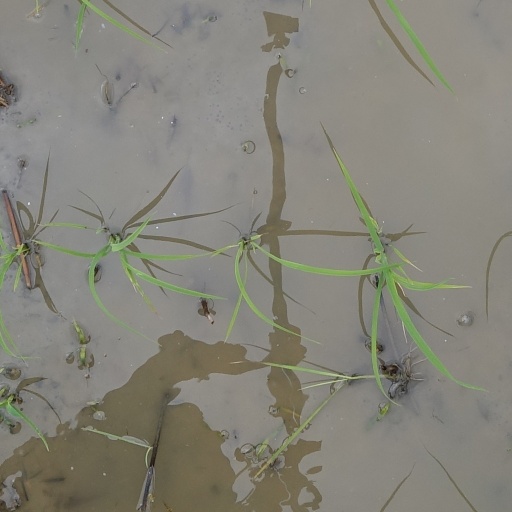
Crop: rice